Junior Eurovision Song Contest 2016

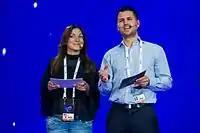
Vella and Camille during a rehearsal

On 28 October 2016, it was announced that Valerie Vella and Ben Camille would host the 2016 contest. Vella is known in Malta as a television presenter, having hosted the Maltese national final for the Eurovision Song Contest in 2002, 2009 and 2011. She presented the Maltese votes at the Eurovision Song Contest in and and commented on the Eurovision Song Contest in and , as well as the Junior Eurovision Song Contest from to . Camille is also known both as a television presenter and an actor in Malta, notable for having acted in Maltese television show "Strada Stretta". He hosted Malta Eurovision Song Contest 2016 and presented the Maltese votes in the Eurovision Song Contest that year.